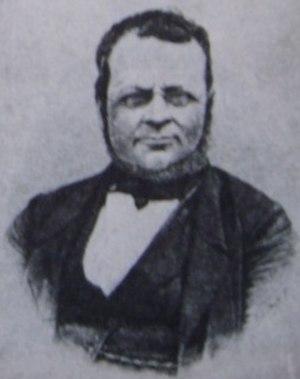
Les Cahiers de prison constituent un recueil des textes et notes écrites par Antonio Gramsci, philosophe et membre fondateur du Parti communiste italien, de 1929 à 1935, durant sa période d'emprisonnement politique par le régime fasciste.